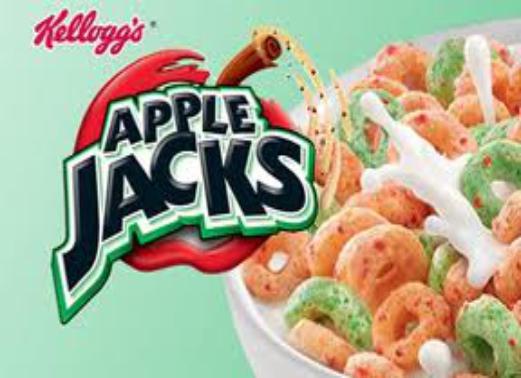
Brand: Apple Jacks
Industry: Food